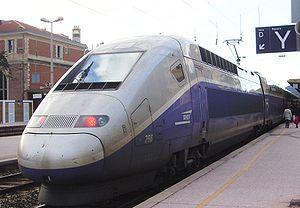
TGV à deux étages en gare de Toulon.
La gare de Toulon est une gare ferroviaire française de la ligne de Marseille-Saint-Charles à Vintimille, située à proximité immédiate du centre-ville de Toulon, chef-lieu de département du Var, en région Provence-Alpes-Côte d'Azur.